Peter Zadek

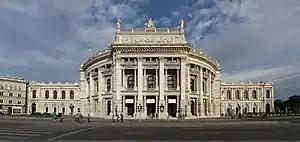
Burgtheater, Vienna, locus of his acclaimed "The Merchant of Venice"

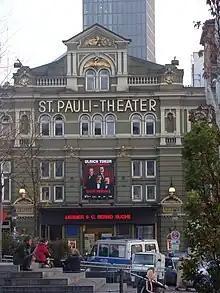
St. Pauli Theater Hamburg

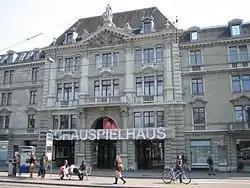
Schauspielhaus Zurich

Besides being chosen as "Director of the year" numerous times by the "Theater heute" magazine, he received the following awards: